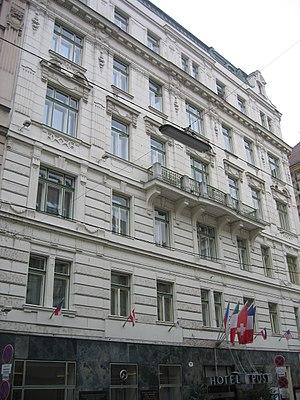
Le Wiener Kammeroper est un opéra de Vienne, situé dans l'arrondissement d'Innere Stadt.